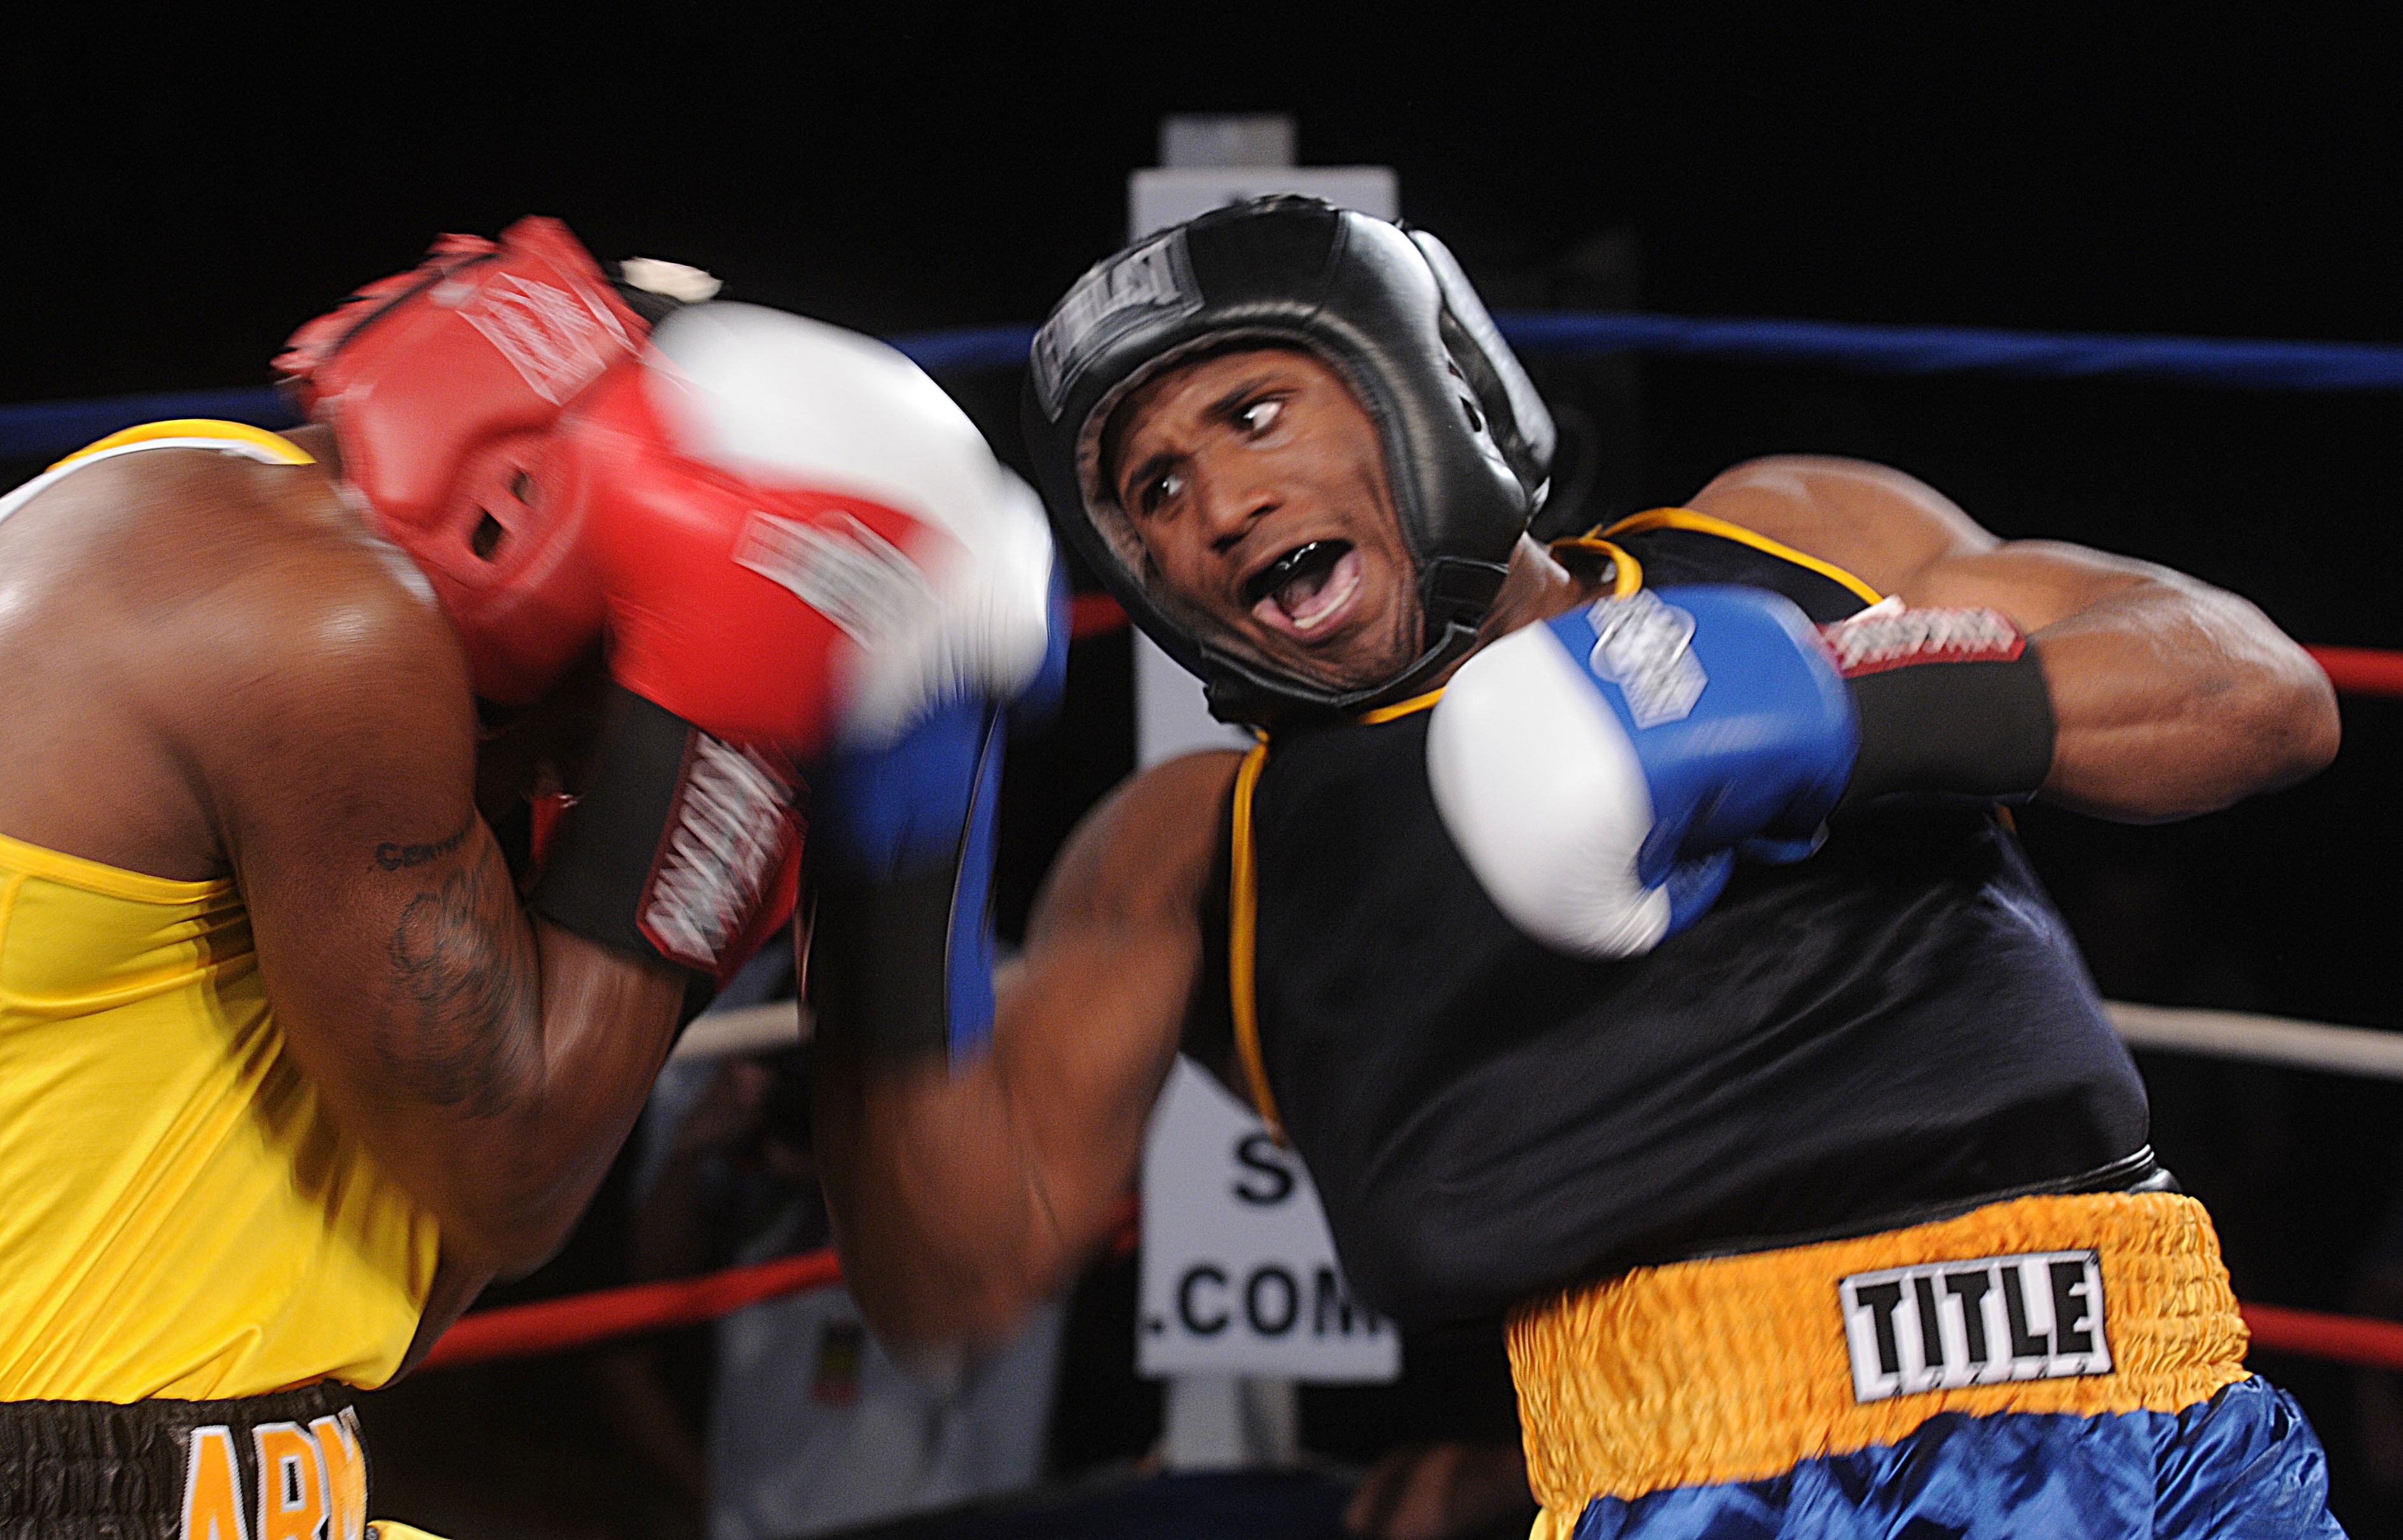
ring, macro, box, close up, fight, boxing, men, sports, fighting, punch, boxers, kickboxing, punching, combat sport, individual sports, contact sport, wrestler, striking combat sports, shoot boxing, sanshou, professional boxing